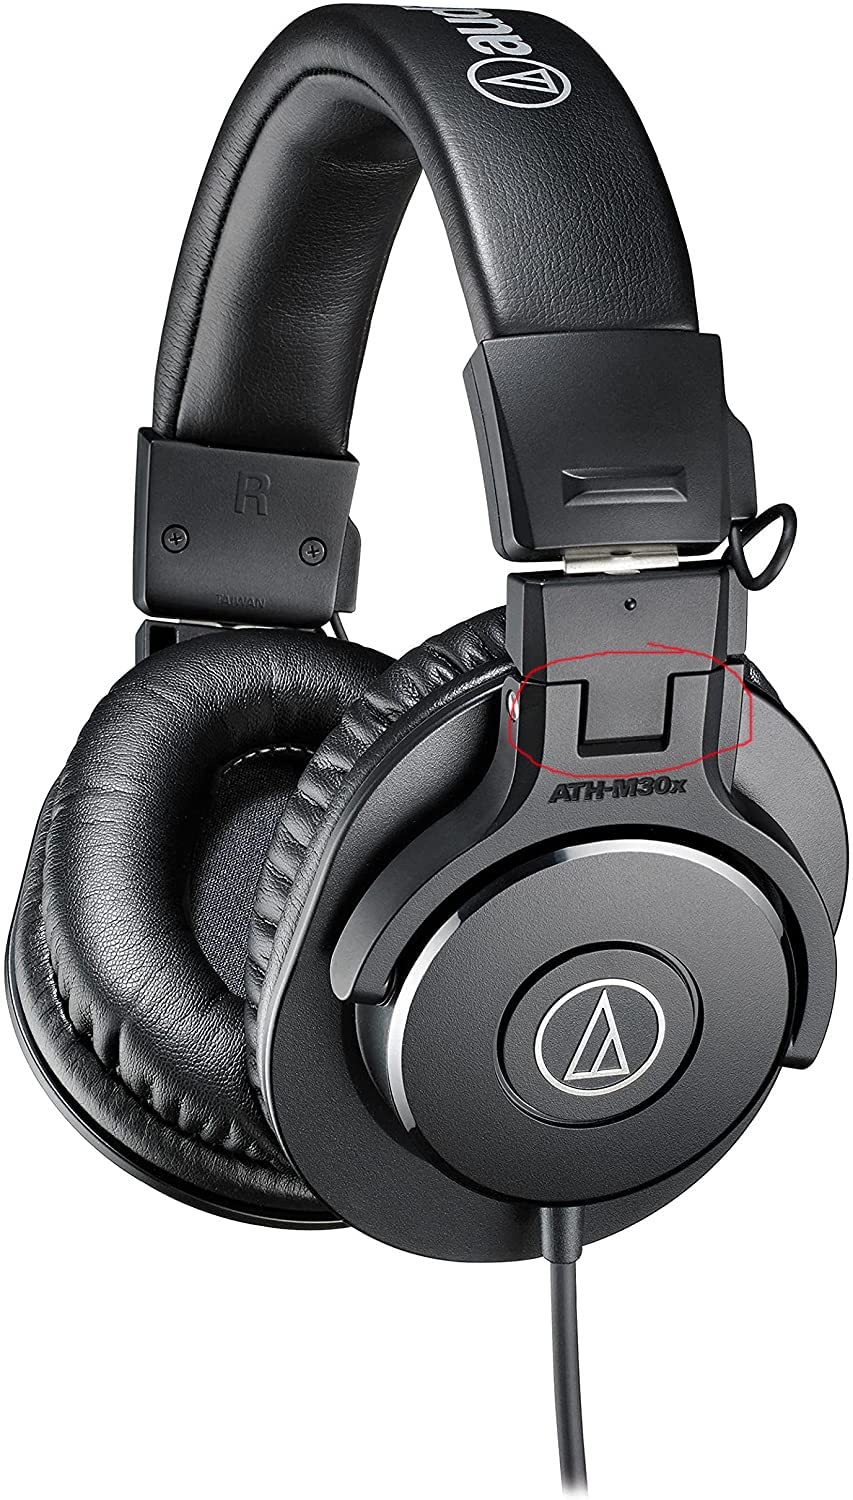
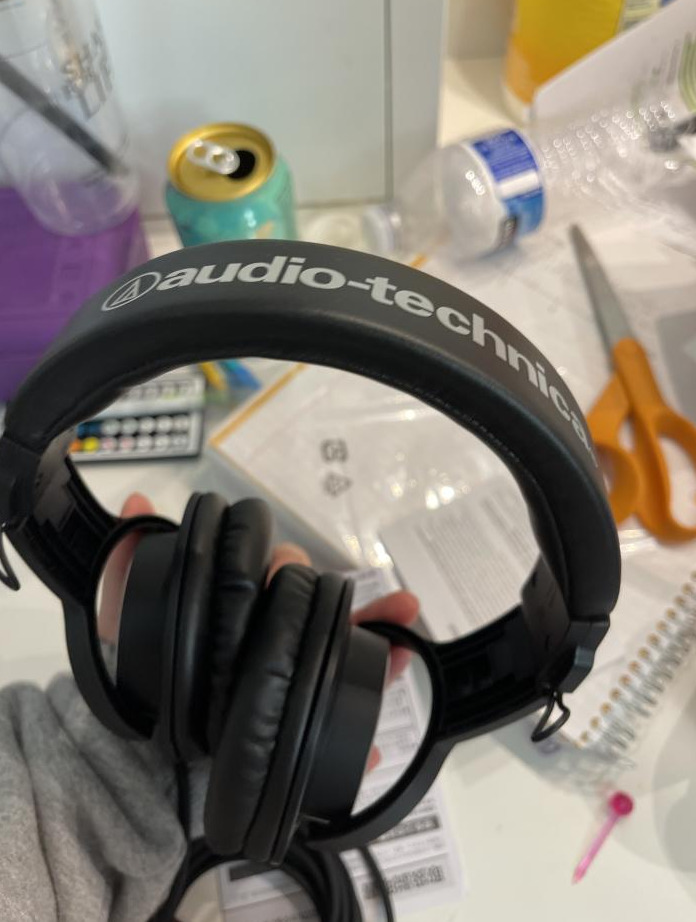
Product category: headphones
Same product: no